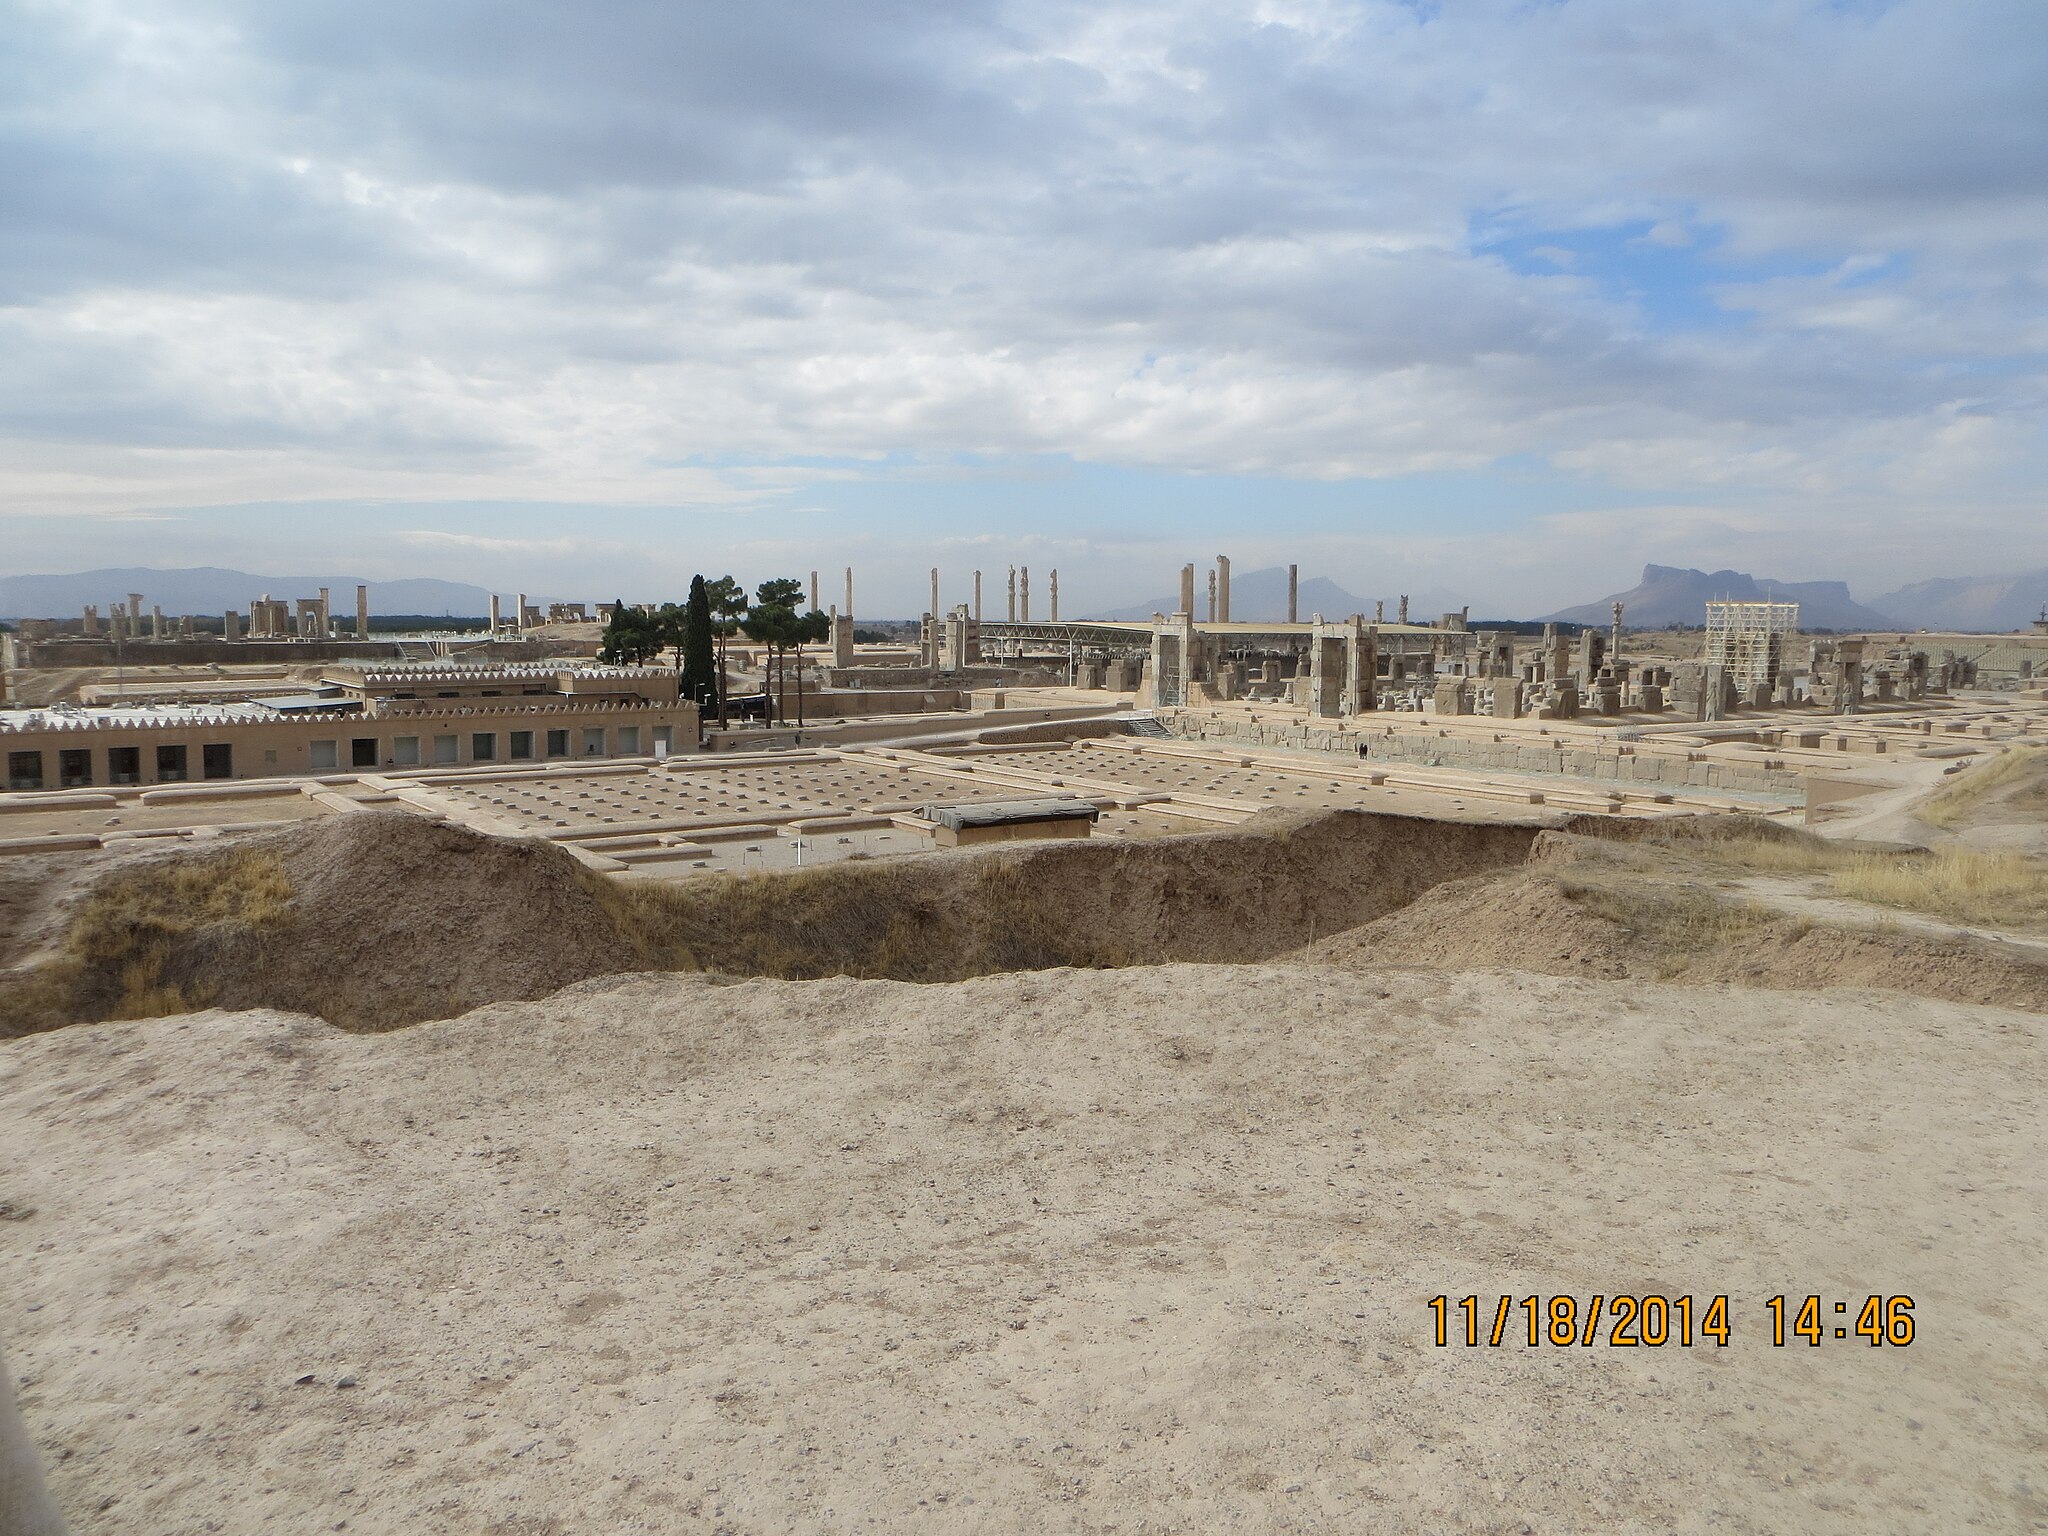
Title: تخت جمشید (2)
Description: درس بیان معماری
Date: 2014-11-18 14:46:49
Categories: Treasury of Persepolis, Self-published work, 2014 in Persepolis, General views of Persepolis